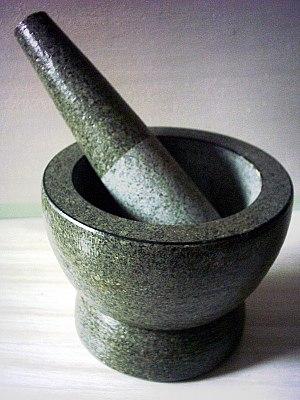
Kalou réunionnais
Un kalou est un mortier en pierre et un pilon de la même matière utilisé sur l'île de La Réunion. C'est l'ustensile de cuisine indispensable pour la cuisine réunionnaise. Il sert notamment à piler le gingembre, le sel et le piment pour la préparation du carry.